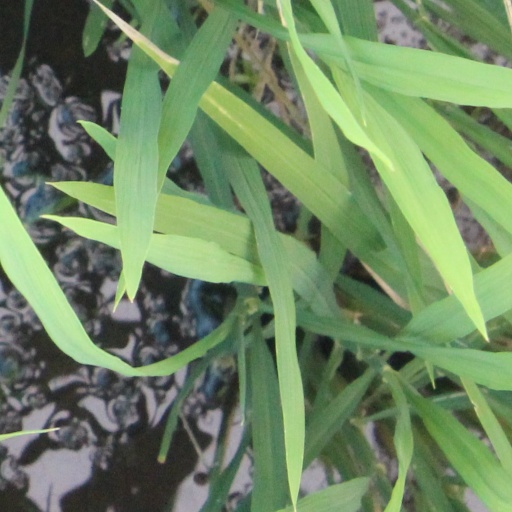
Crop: rice